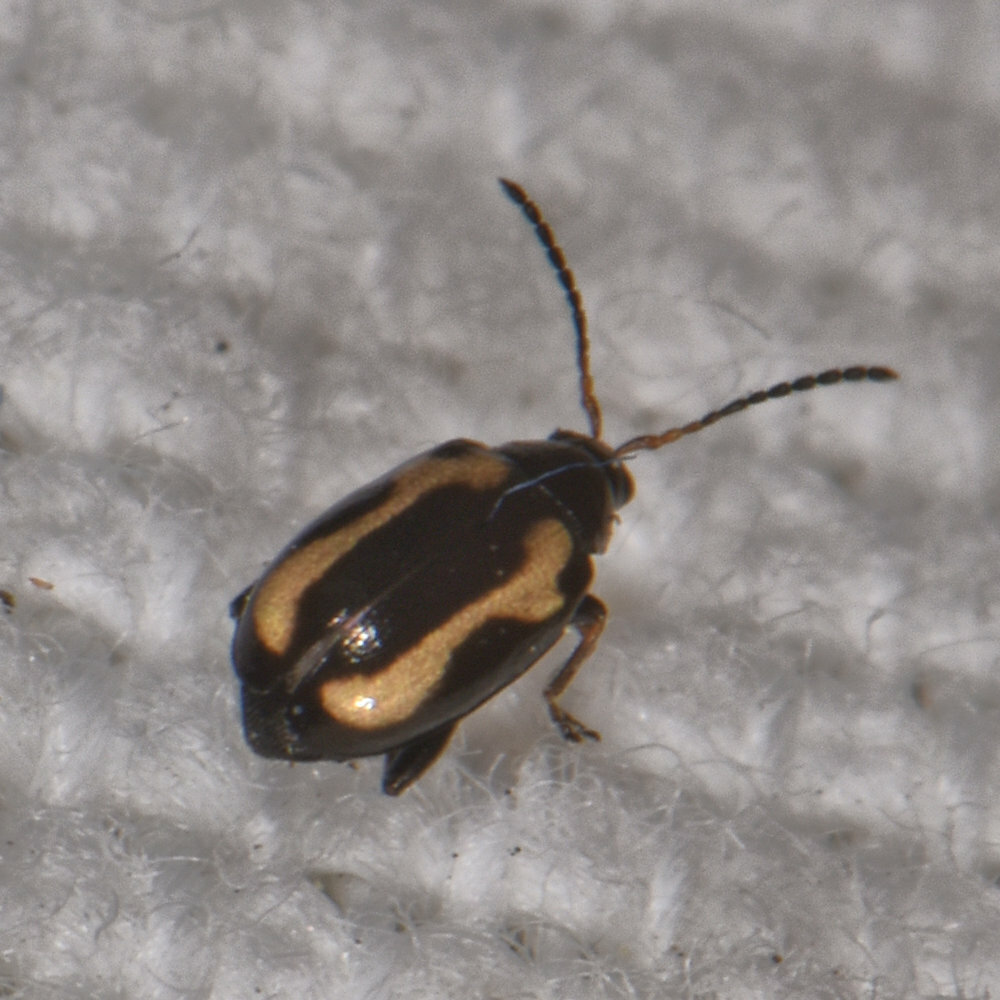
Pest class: striped_flea_beetle